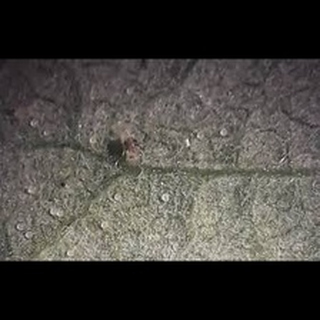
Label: wheat_mite